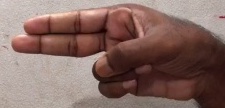
ASL sign: H